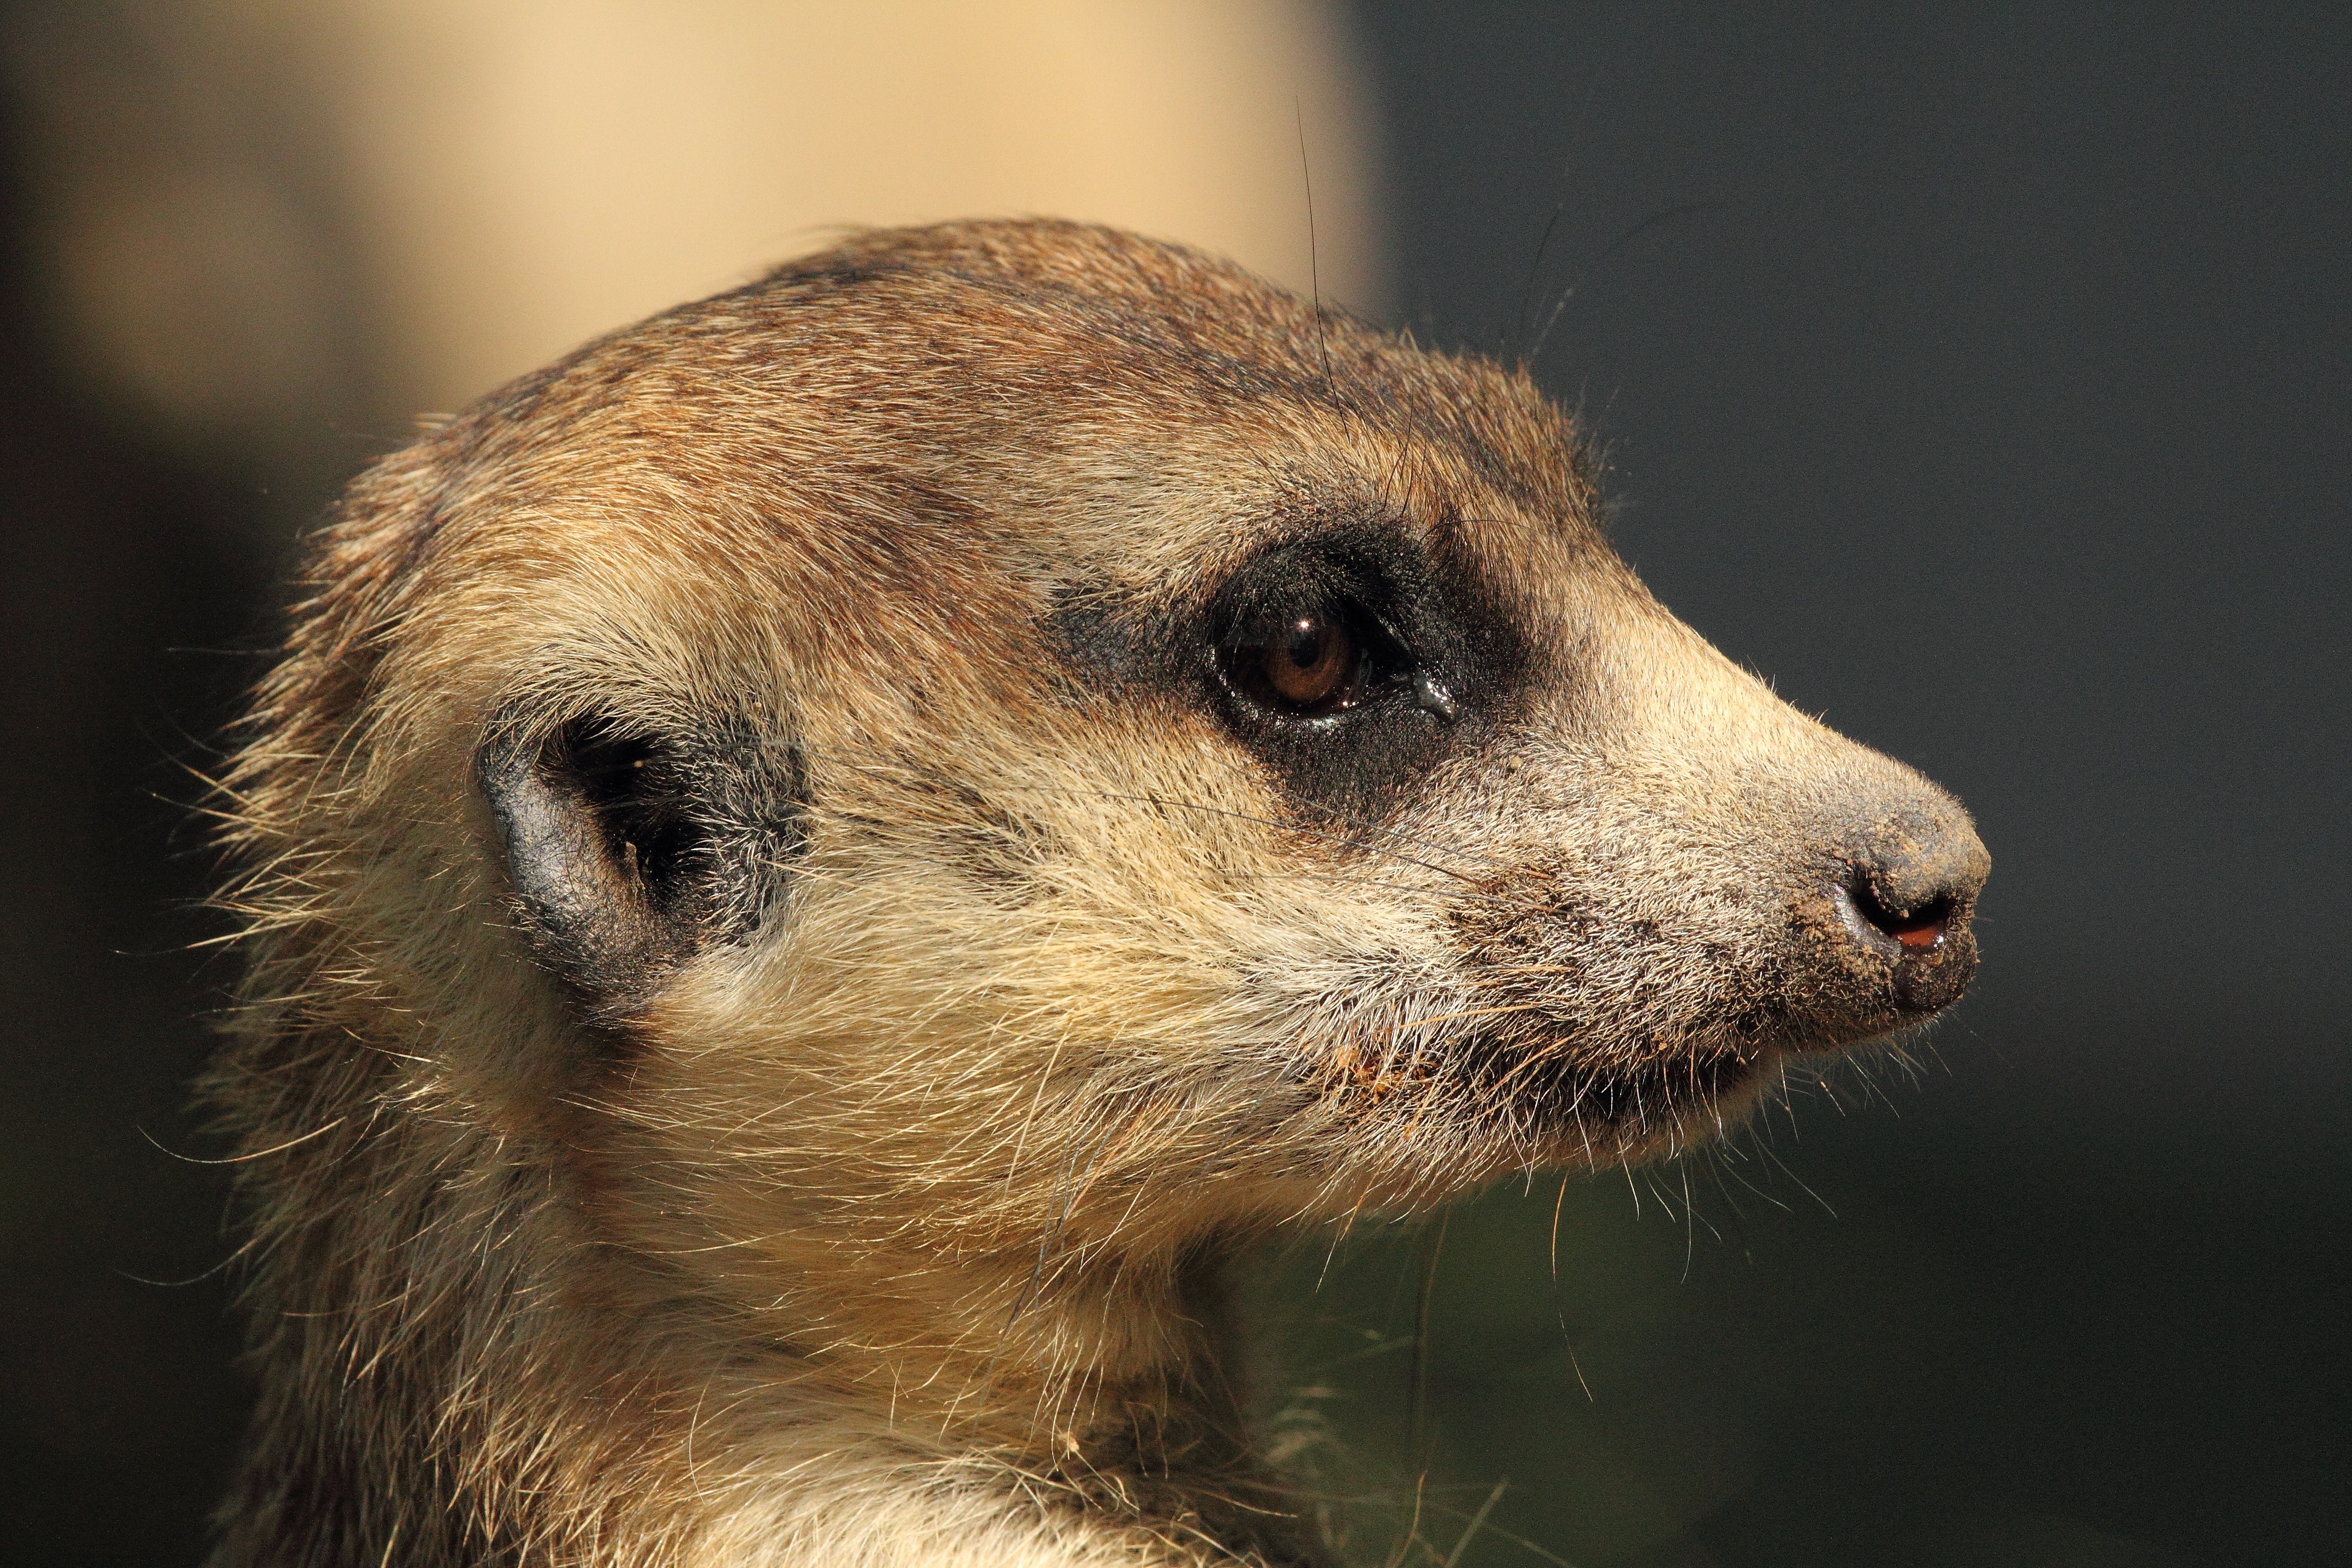
nature, animal, profile, wildlife, africa, mammal, fauna, close up, whiskers, snout, vertebrate, meerkat, mongoose, mustelidae, kinkajou